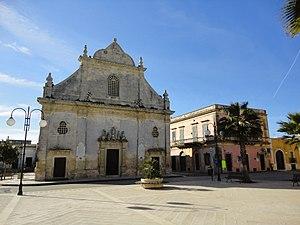
Ortelle est une commune italienne de la province de Lecce dans la région Pouilles en Italie.